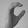
ASL letter: C